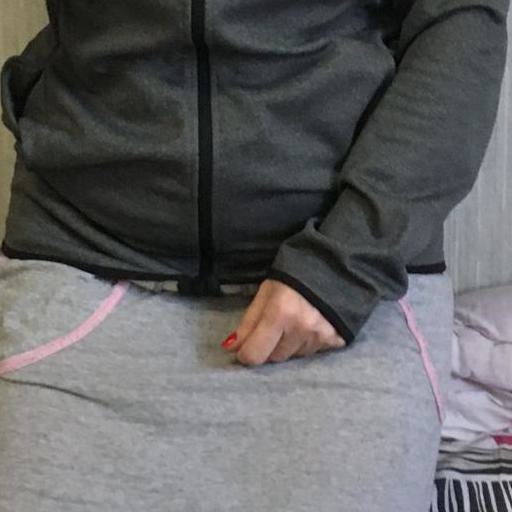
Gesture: no_gesture